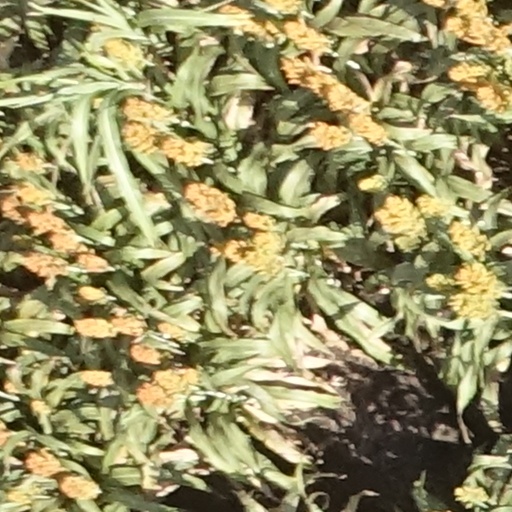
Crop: sorghum